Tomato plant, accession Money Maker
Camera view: tilt-top (135 deg); turntable rotation: 0 degrees
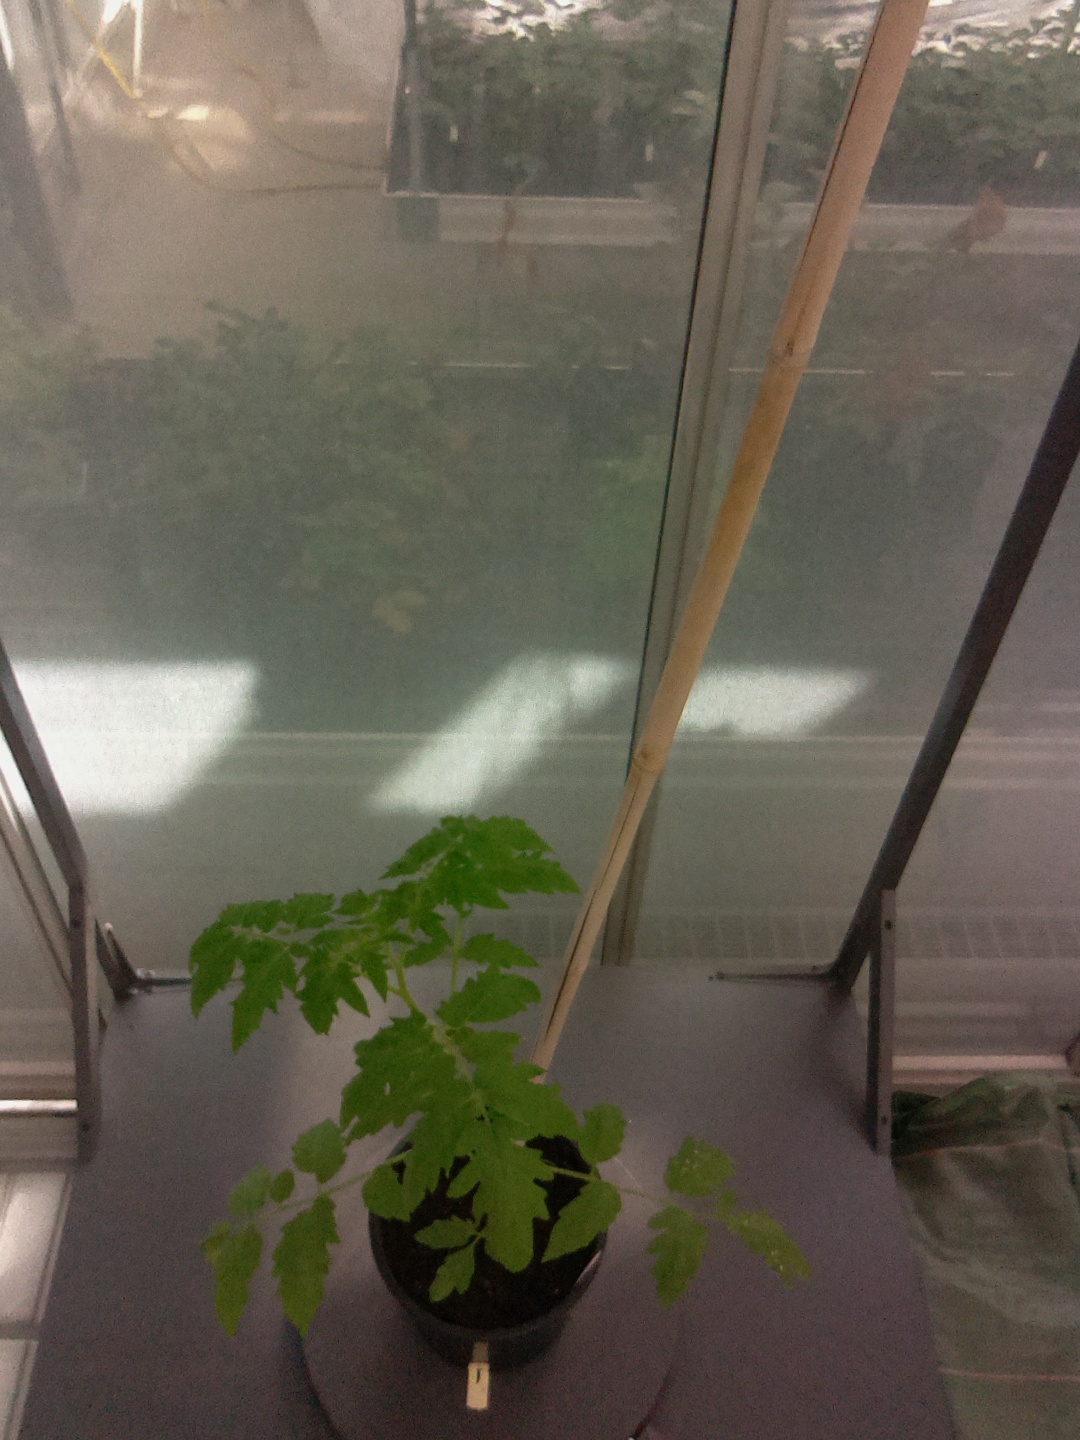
BBCH growth stage 14: 8 of true leaves visible